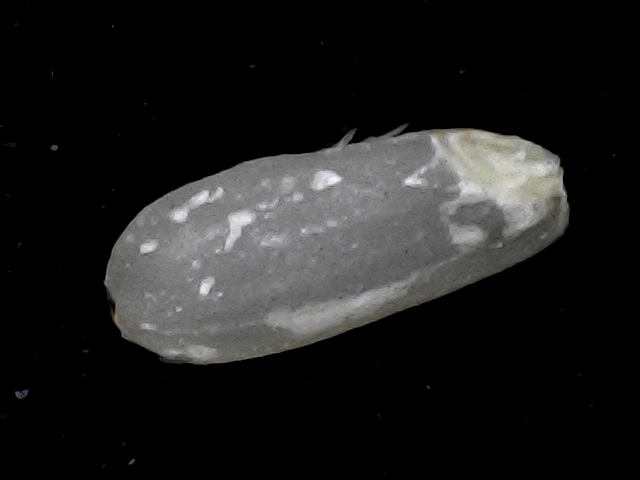
Rice variety: BR22